Black market

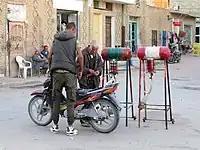
A black-market fuel vendor in Tunisia sells smuggled gasoline to a passerby at a roadside stand.

Within the European single market, it is legal for a person or business to buy fuel in one EU state for use in a vehicle in another, as well as a small amount of fuel in a container, but as with other goods, taxes (such as VAT) will generally be payable by the final customer at the physical place of making the purchase. When fuel is transported across borders for resale, such taxes can often be recovered and then relevant taxes are payable in the country of sale, but there are no customs checks on borders between countries within the European Union Customs Union. Differences in tax rates can thus lead to opportunities for arbitrage even when prices before tax are equal, in a form that is illegal as a form of tax evasion.